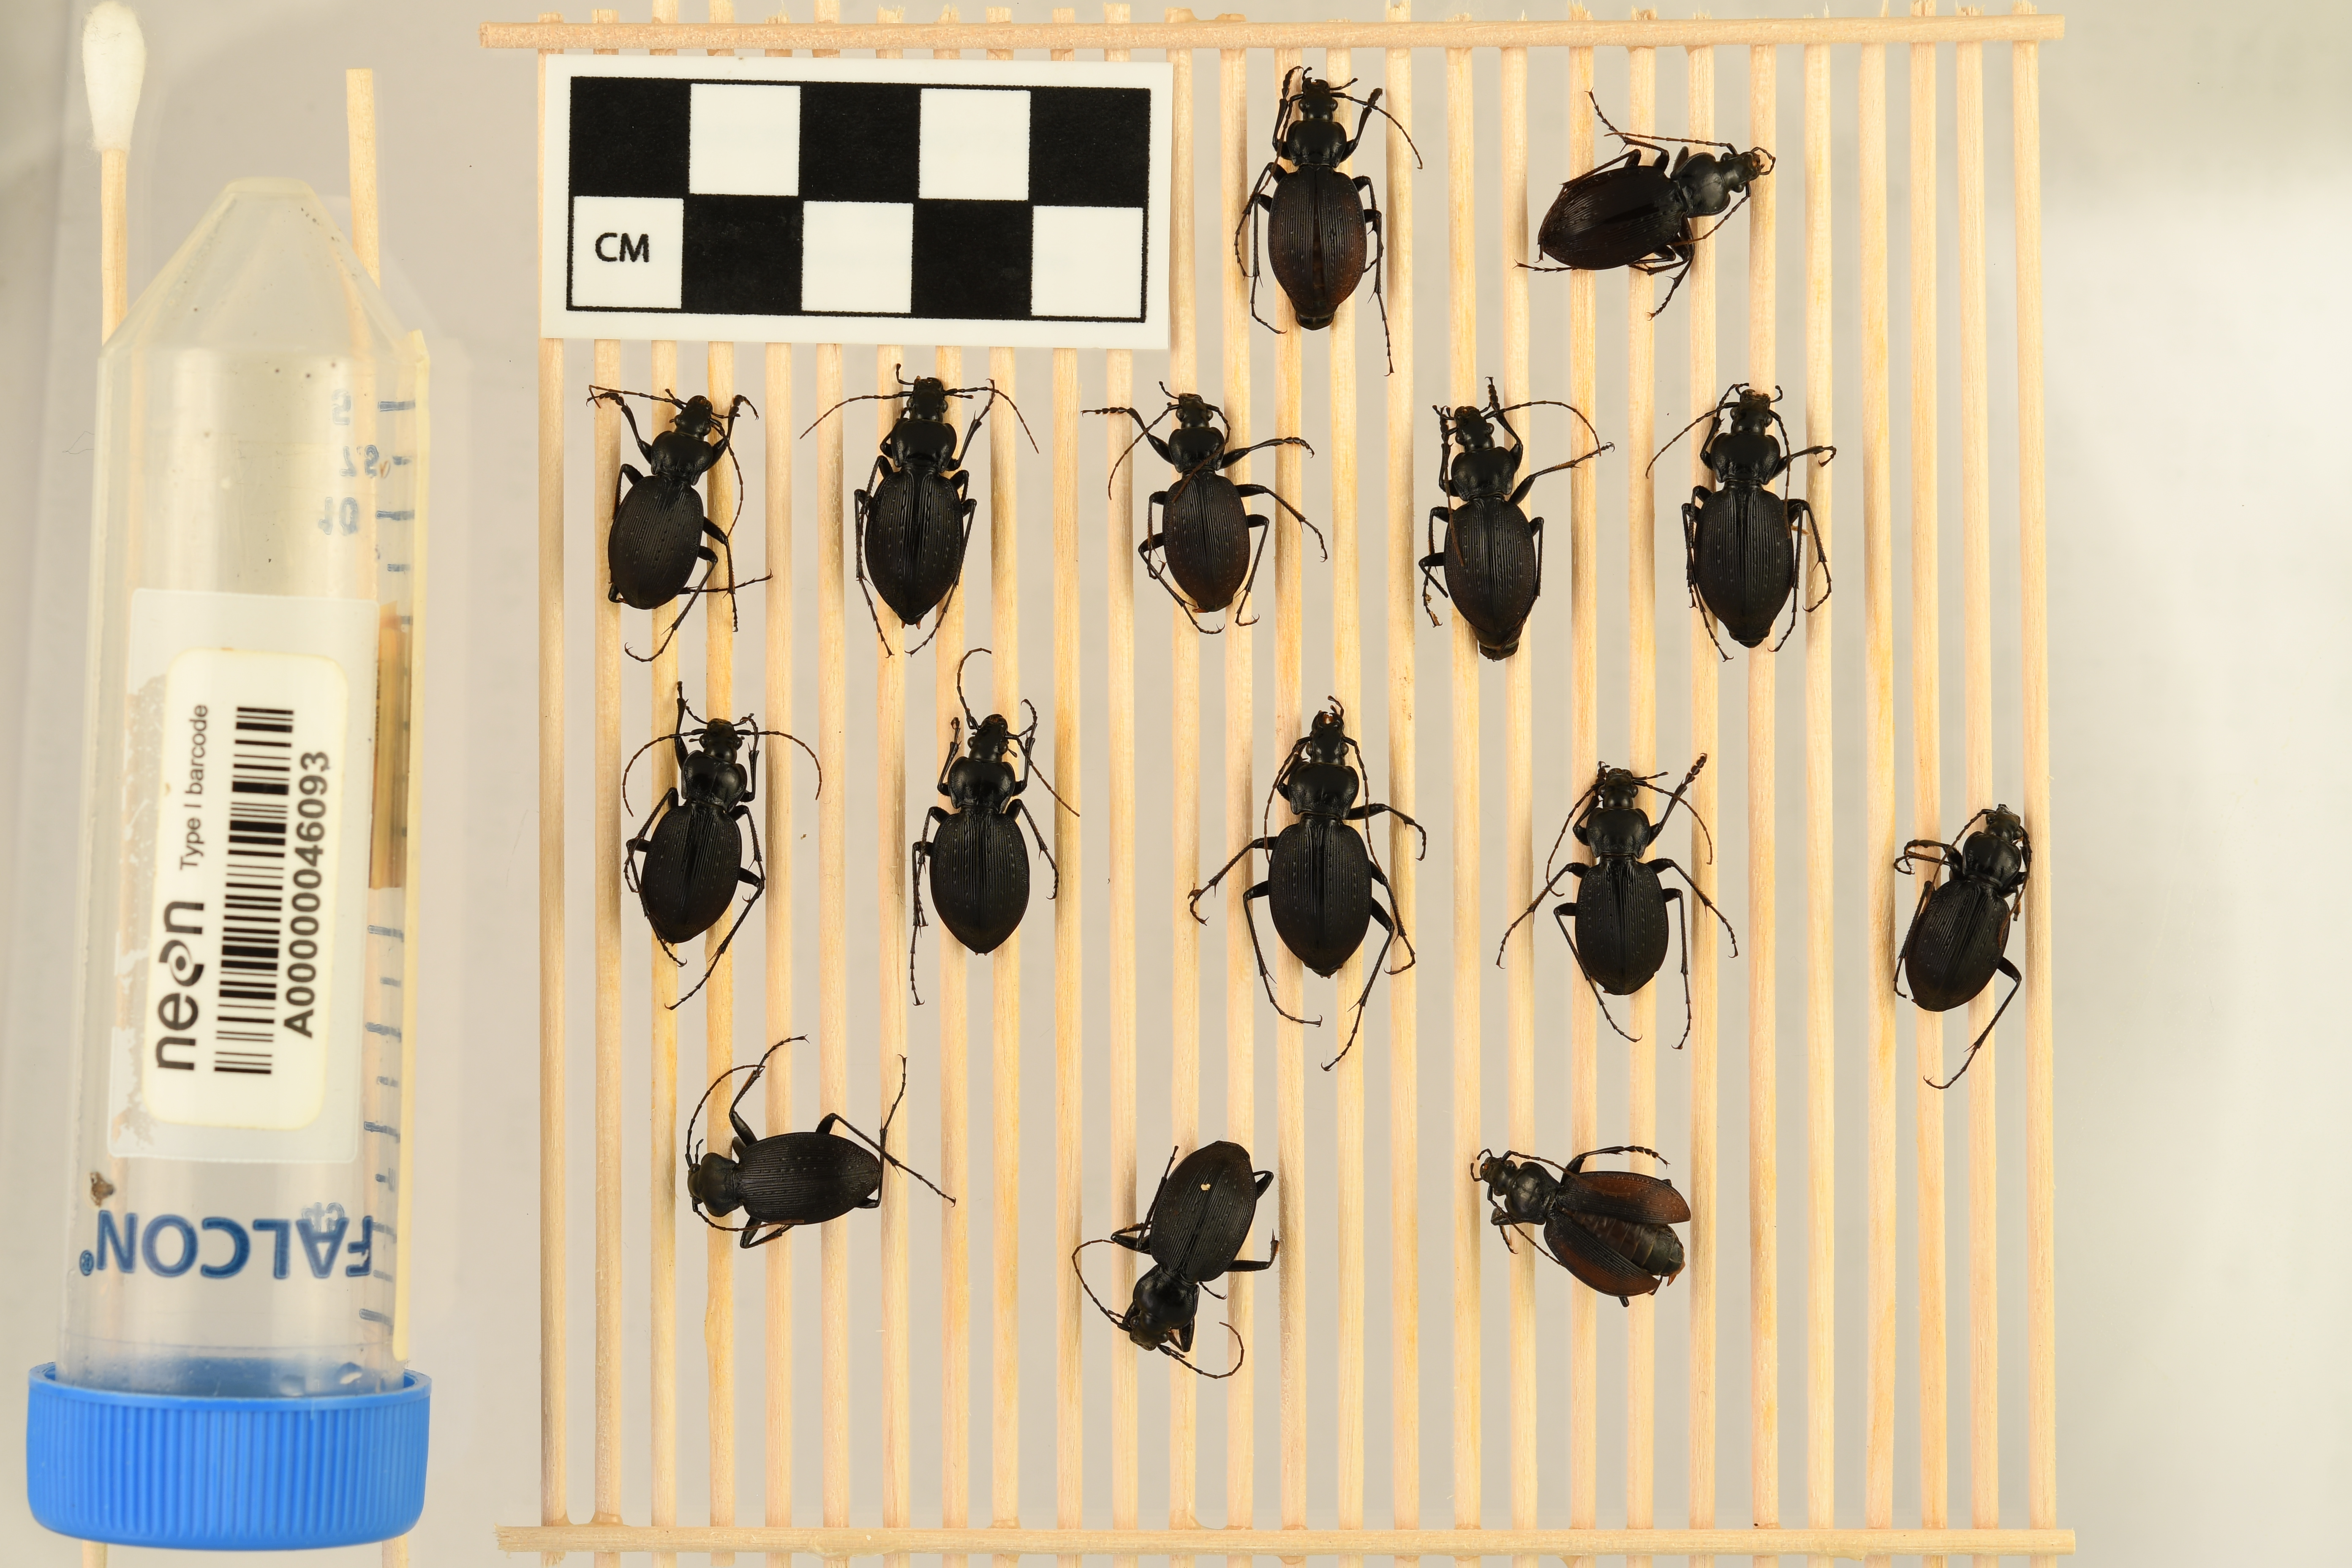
Carabus goryi — Great Smoky Mountains National Park NEON, plot GRSM_020. Beetle 3, ElytraLength: 1.131 cm (lying flat: Yes)

Carabus goryi — Great Smoky Mountains National Park NEON, plot GRSM_020. Beetle 3, ElytraWidth: 0.48 cm (lying flat: Yes)

Carabus goryi — Great Smoky Mountains National Park NEON, plot GRSM_020. Beetle 4, ElytraLength: 1.255 cm (lying flat: Yes)

Carabus goryi — Great Smoky Mountains National Park NEON, plot GRSM_020. Beetle 4, ElytraWidth: 0.5184 cm (lying flat: Yes)

Carabus goryi — Great Smoky Mountains National Park NEON, plot GRSM_020. Beetle 5, ElytraLength: 1.11 cm (lying flat: Yes)

Carabus goryi — Great Smoky Mountains National Park NEON, plot GRSM_020. Beetle 5, ElytraWidth: 0.5195 cm (lying flat: Yes)

Carabus goryi — Great Smoky Mountains National Park NEON, plot GRSM_020. Beetle 6, ElytraLength: 1.119 cm (lying flat: Yes)

Carabus goryi — Great Smoky Mountains National Park NEON, plot GRSM_020. Beetle 6, ElytraWidth: 0.5371 cm (lying flat: Yes)

Carabus goryi — Great Smoky Mountains National Park NEON, plot GRSM_020. Beetle 7, ElytraLength: 1.253 cm (lying flat: Yes)

Carabus goryi — Great Smoky Mountains National Park NEON, plot GRSM_020. Beetle 7, ElytraWidth: 0.5684 cm (lying flat: Yes)

Carabus goryi — Great Smoky Mountains National Park NEON, plot GRSM_020. Beetle 8, ElytraLength: 1.126 cm (lying flat: Yes)

Carabus goryi — Great Smoky Mountains National Park NEON, plot GRSM_020. Beetle 8, ElytraWidth: 0.5366 cm (lying flat: Yes)

Carabus goryi — Great Smoky Mountains National Park NEON, plot GRSM_020. Beetle 9, ElytraLength: 1.2 cm (lying flat: Yes)

Carabus goryi — Great Smoky Mountains National Park NEON, plot GRSM_020. Beetle 9, ElytraWidth: 0.5263 cm (lying flat: Yes)

Carabus goryi — Great Smoky Mountains National Park NEON, plot GRSM_020. Beetle 10, ElytraLength: 1.263 cm (lying flat: Yes)

Carabus goryi — Great Smoky Mountains National Park NEON, plot GRSM_020. Beetle 10, ElytraWidth: 0.6105 cm (lying flat: Yes)

Carabus goryi — Great Smoky Mountains National Park NEON, plot GRSM_020. Beetle 11, ElytraLength: 1.137 cm (lying flat: Yes)

Carabus goryi — Great Smoky Mountains National Park NEON, plot GRSM_020. Beetle 11, ElytraWidth: 0.5056 cm (lying flat: Yes)

Carabus goryi — Great Smoky Mountains National Park NEON, plot GRSM_020. Beetle 12, ElytraLength: 1.135 cm (lying flat: Yes)

Carabus goryi — Great Smoky Mountains National Park NEON, plot GRSM_020. Beetle 12, ElytraWidth: 0.5271 cm (lying flat: Yes)

Carabus goryi — Great Smoky Mountains National Park NEON, plot GRSM_020. Beetle 13, ElytraLength: 1.194 cm (lying flat: Yes)

Carabus goryi — Great Smoky Mountains National Park NEON, plot GRSM_020. Beetle 13, ElytraWidth: 0.5908 cm (lying flat: Yes)

Carabus goryi — Great Smoky Mountains National Park NEON, plot GRSM_020. Beetle 14, ElytraLength: 1.183 cm (lying flat: Yes)

Carabus goryi — Great Smoky Mountains National Park NEON, plot GRSM_020. Beetle 14, ElytraWidth: 0.5707 cm (lying flat: Yes)

Carabus goryi — Great Smoky Mountains National Park NEON, plot GRSM_020. Beetle 15, ElytraLength: 1.095 cm (lying flat: No)

Carabus goryi — Great Smoky Mountains National Park NEON, plot GRSM_020. Beetle 15, ElytraWidth: 0.5648 cm (lying flat: No)